Epidemics Act

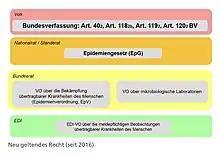
Legislation in the event of an infectious disease outbreak (Federal Office of Public Health).

The Federal Council concluded in its official statement that the current Epidemics Act was no longer adequate. Since the implementation of the Epidemics Act in 1970, significant changes took place that necessitated a complete revision, both from a legal and technical point of view. The legal situation, in the Federal Council's view, was too ambiguous to sufficiently prepare for a disease's outbreak and spread. Reliance on emergency articles was widespread, albeit their scope remained ambiguously defined, as evidenced by the SARS pandemic. In addition, the current law was limited to sanitary measures and largely excluded preventive measures. Ultimately, what was missing was a "purpose article," which would make it clear what public interests were being served by the legislation. The lack of a purpose article hindered the establishment of a basis for legal action.